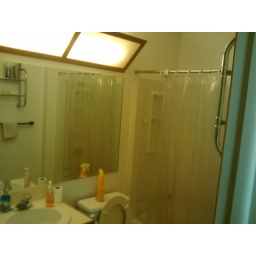
The 3dr bathroom in my house that never gets used, just gets cleaned.